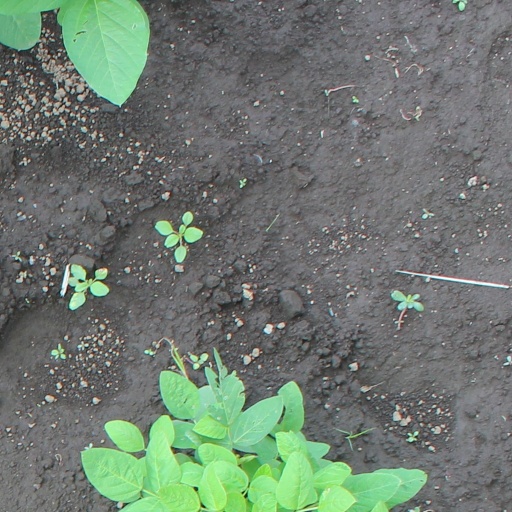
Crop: soybean